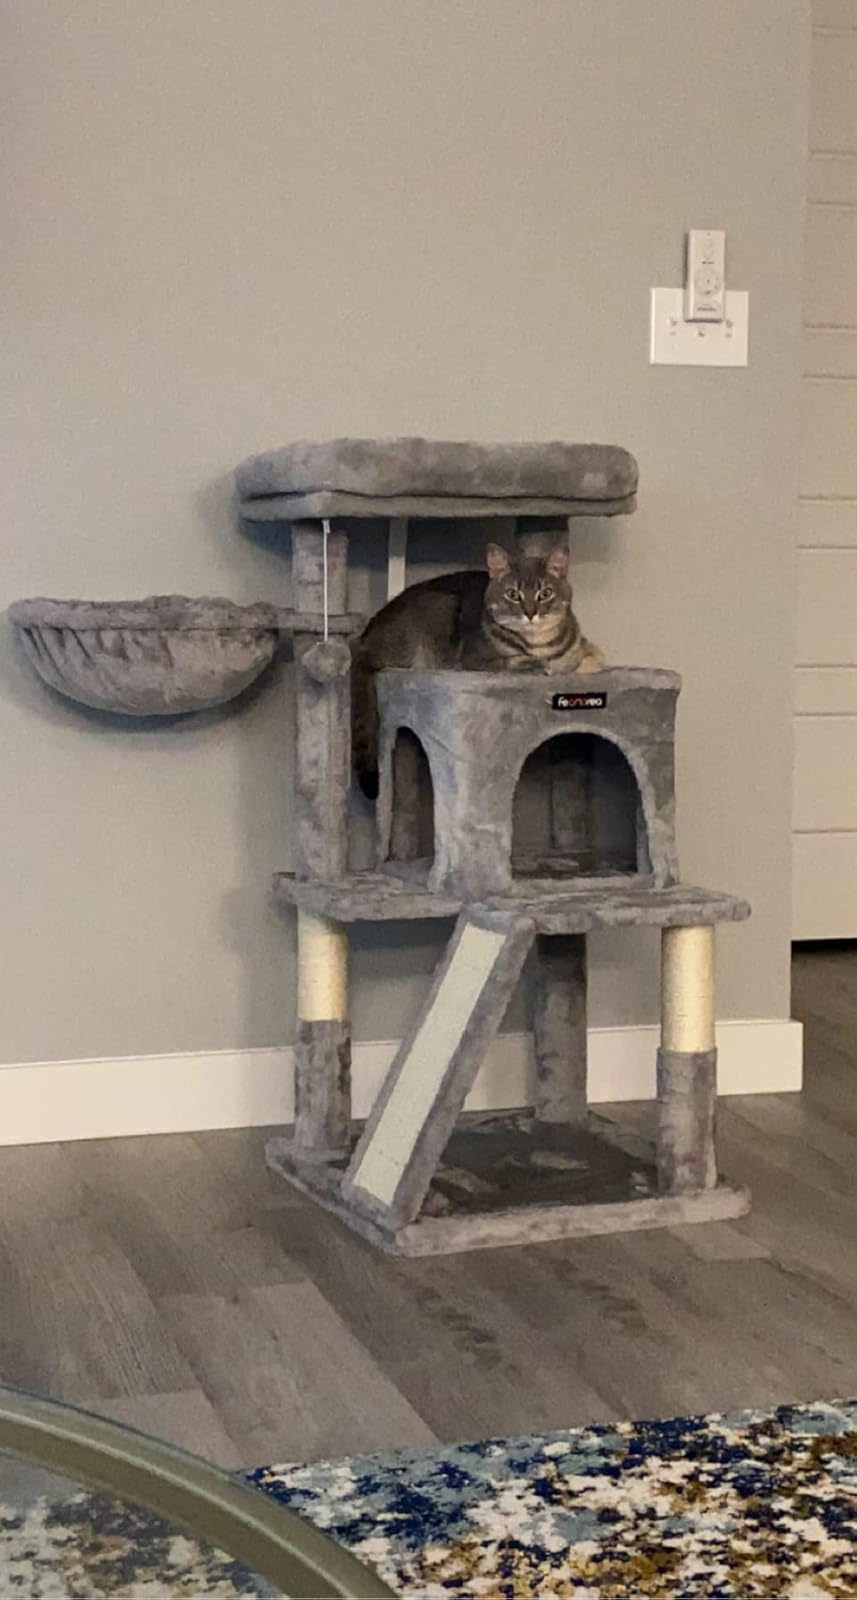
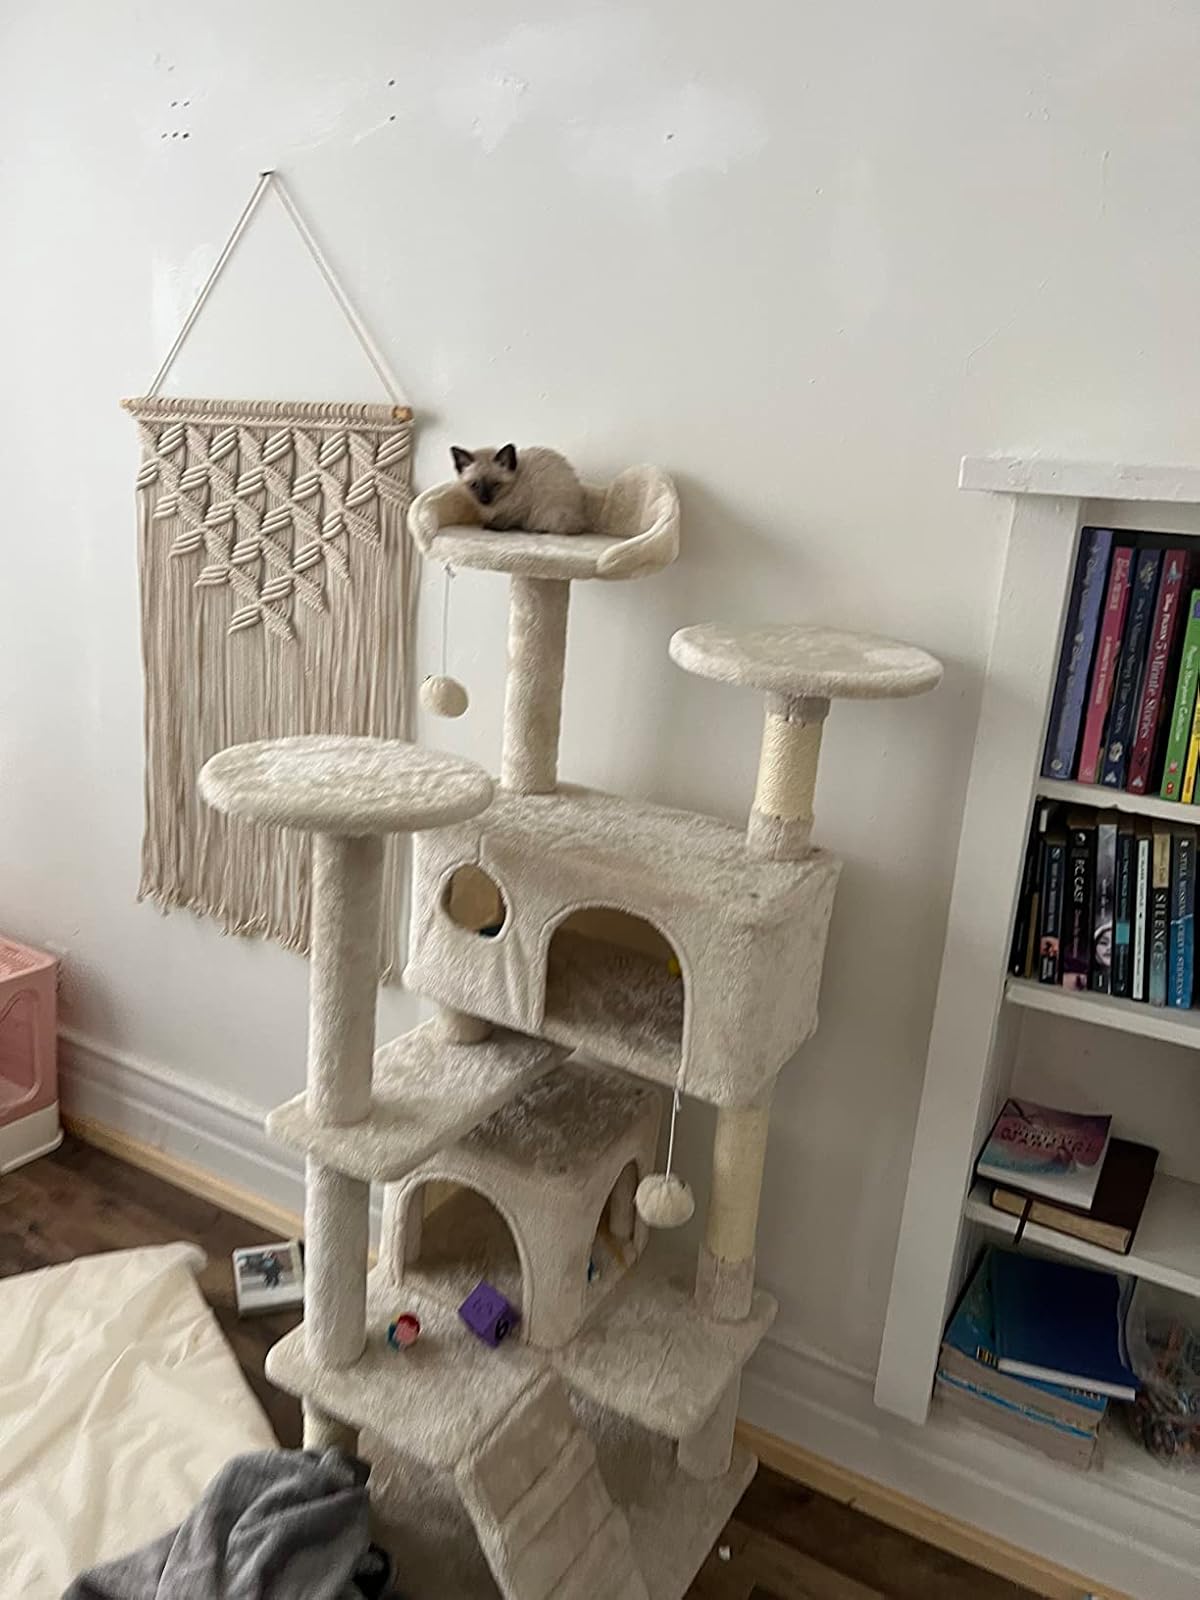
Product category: items_cat tree
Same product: no